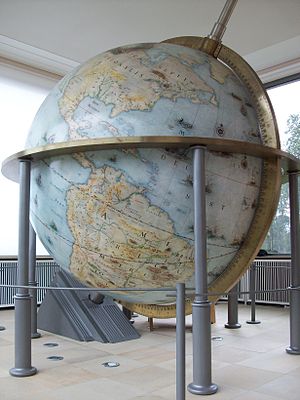
Gottorpske glober
Den rekonstruerede kæmpeglobus i globehuset i Gottorp Slots Nyværkhave
De gottorpske glober er navnet på to repræsentative glober fra midten af 1600-tallet. Globerne blev udført til den daværende gottorpske hertug Frederik 3. Mens den store globus er konstrueret i overensstemmelse med den geocentriske verdensbillede, følger den mindre allerede den nye heliocentriske verdensbillede efter Nicolaus Kopernikus.